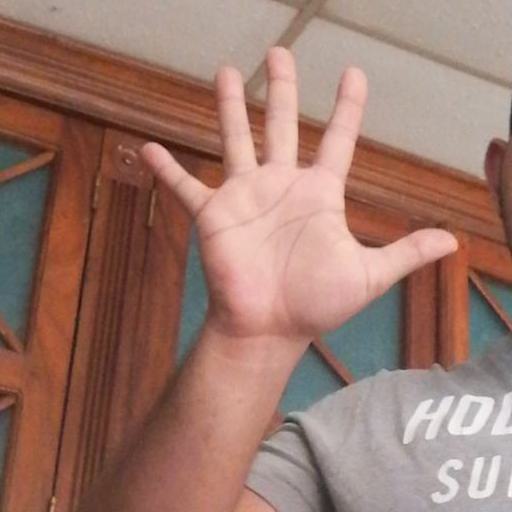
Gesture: palm